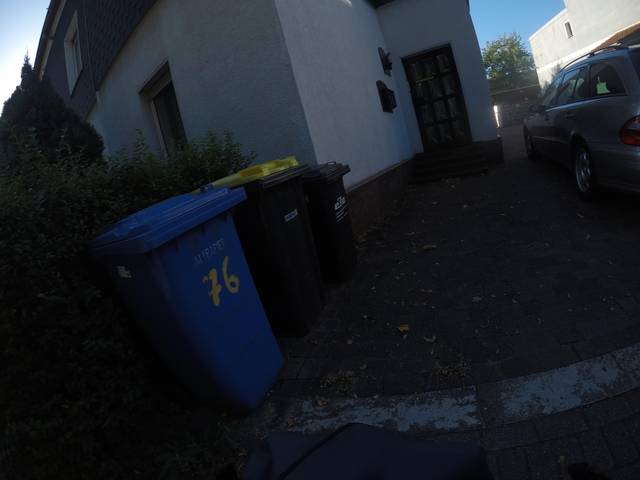
Region: Germany
Coordinates: 51.467, 7.052